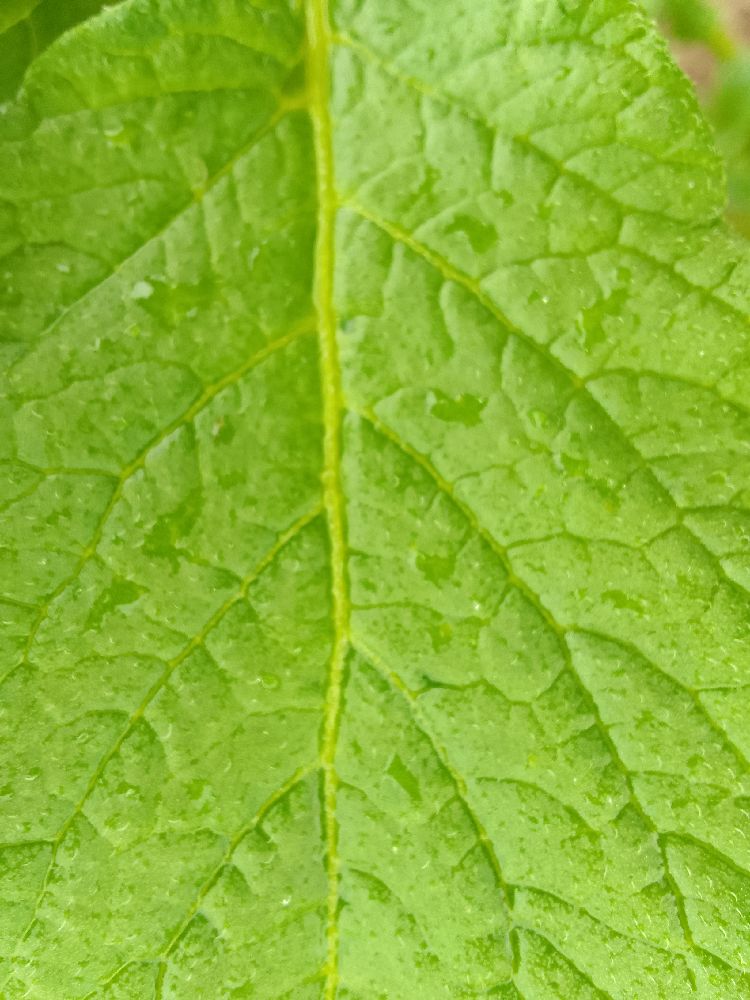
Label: Healthy